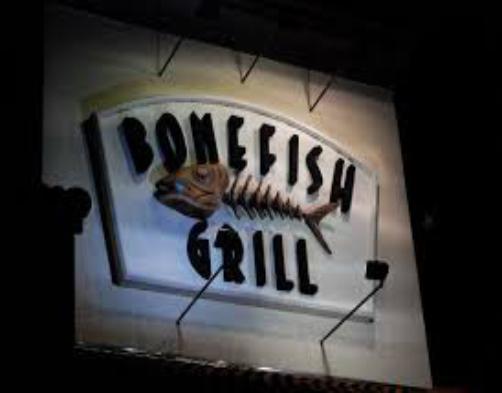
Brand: Bonefish Grill
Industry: Others